Undeclared War

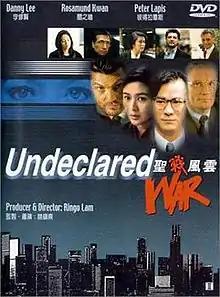
DVD cover

Undeclared War is a 1990 Hong Kong action film directed by Ringo Lam and starring Danny Lee, Olivia Hussey, Peter Liapis, Rosamund Kwan and Vernon G. Wells.